History of Italy

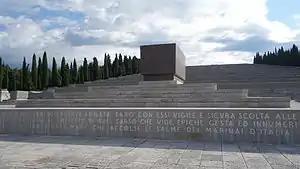
The Redipuglia War Memorial of Redipuglia, with the tomb of Prince Emanuele Filiberto, Duke of Aosta in the foreground

When the Treaty of London was announced in May 1915, there was an uproar from antiwar elements. Reports from around Italy showed the people feared war, and cared little about territorial gains. Pro-war supporters mobbed the streets. The fervor for war represented a bitterly hostile reaction against politics as usual, and the failures, frustrations, and stupidities of the ruling class. Benito Mussolini created the newspaper "Il Popolo d'Italia", which at first attempted to convince socialists and revolutionaries to support the war. The Allied Powers, eager to draw Italy to the war, helped finance the newspaper. Later, after the war, this publication would become the official newspaper of the Fascist movement.